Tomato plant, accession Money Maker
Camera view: vertical (180 deg); turntable rotation: 120 degrees
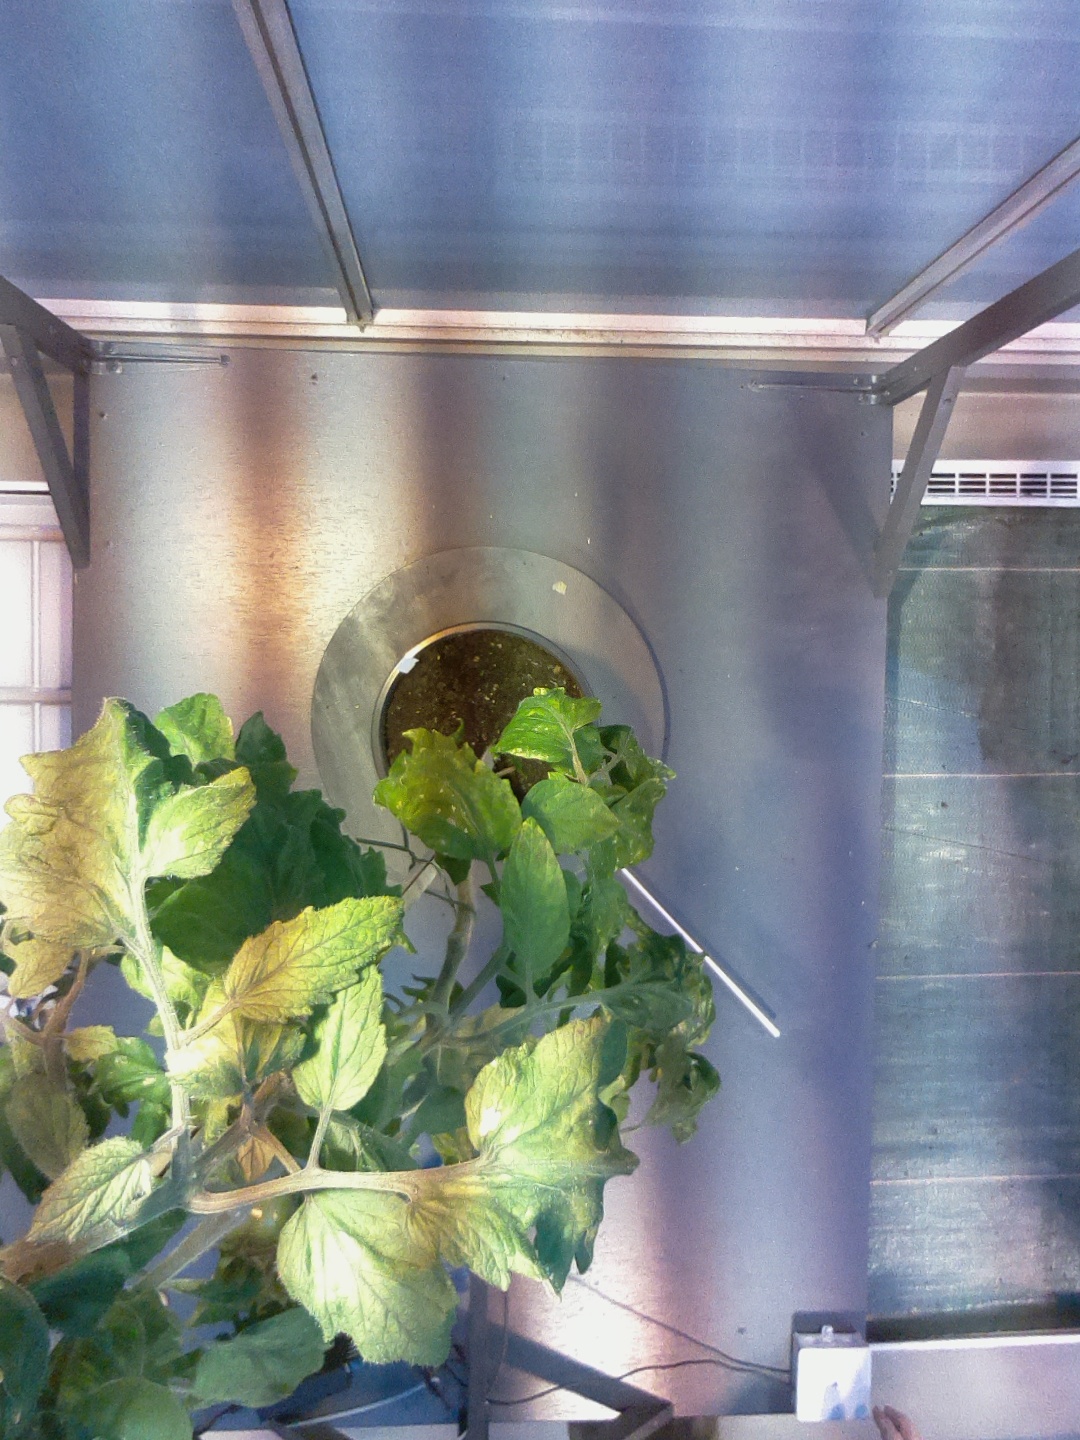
BBCH growth stage 73: 30%-40% of final fruit size